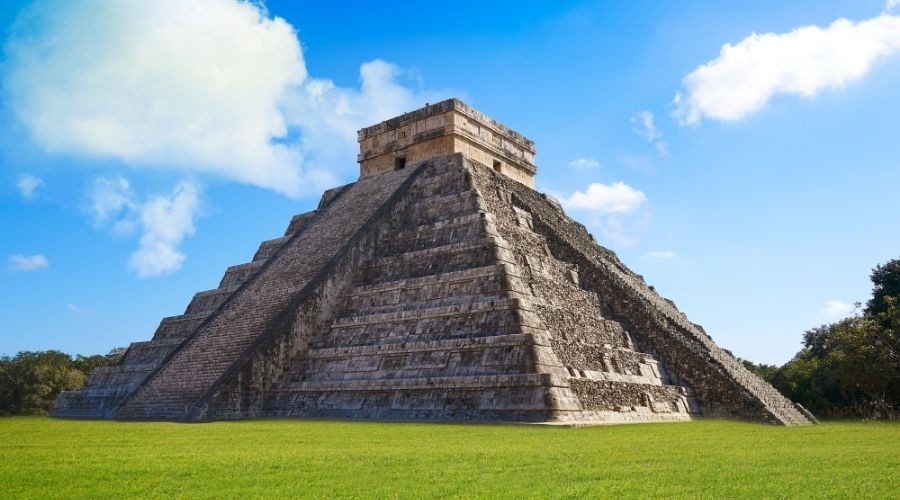
Landmark: Chichen Itza